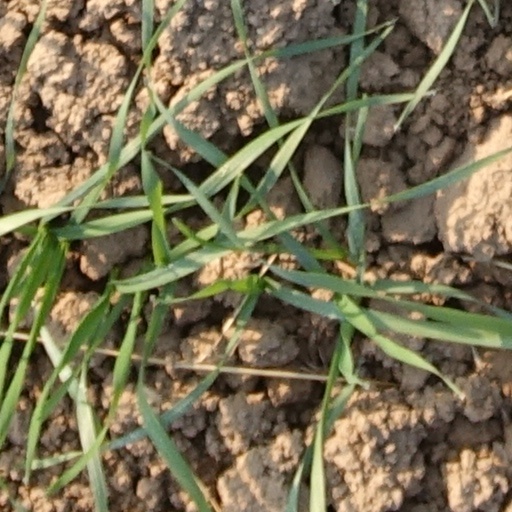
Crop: wheat